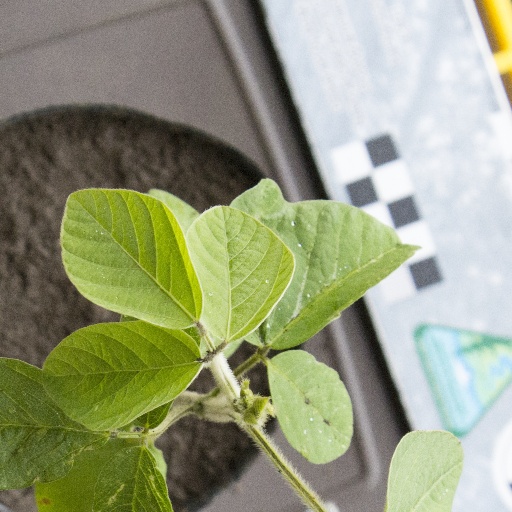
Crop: soybean